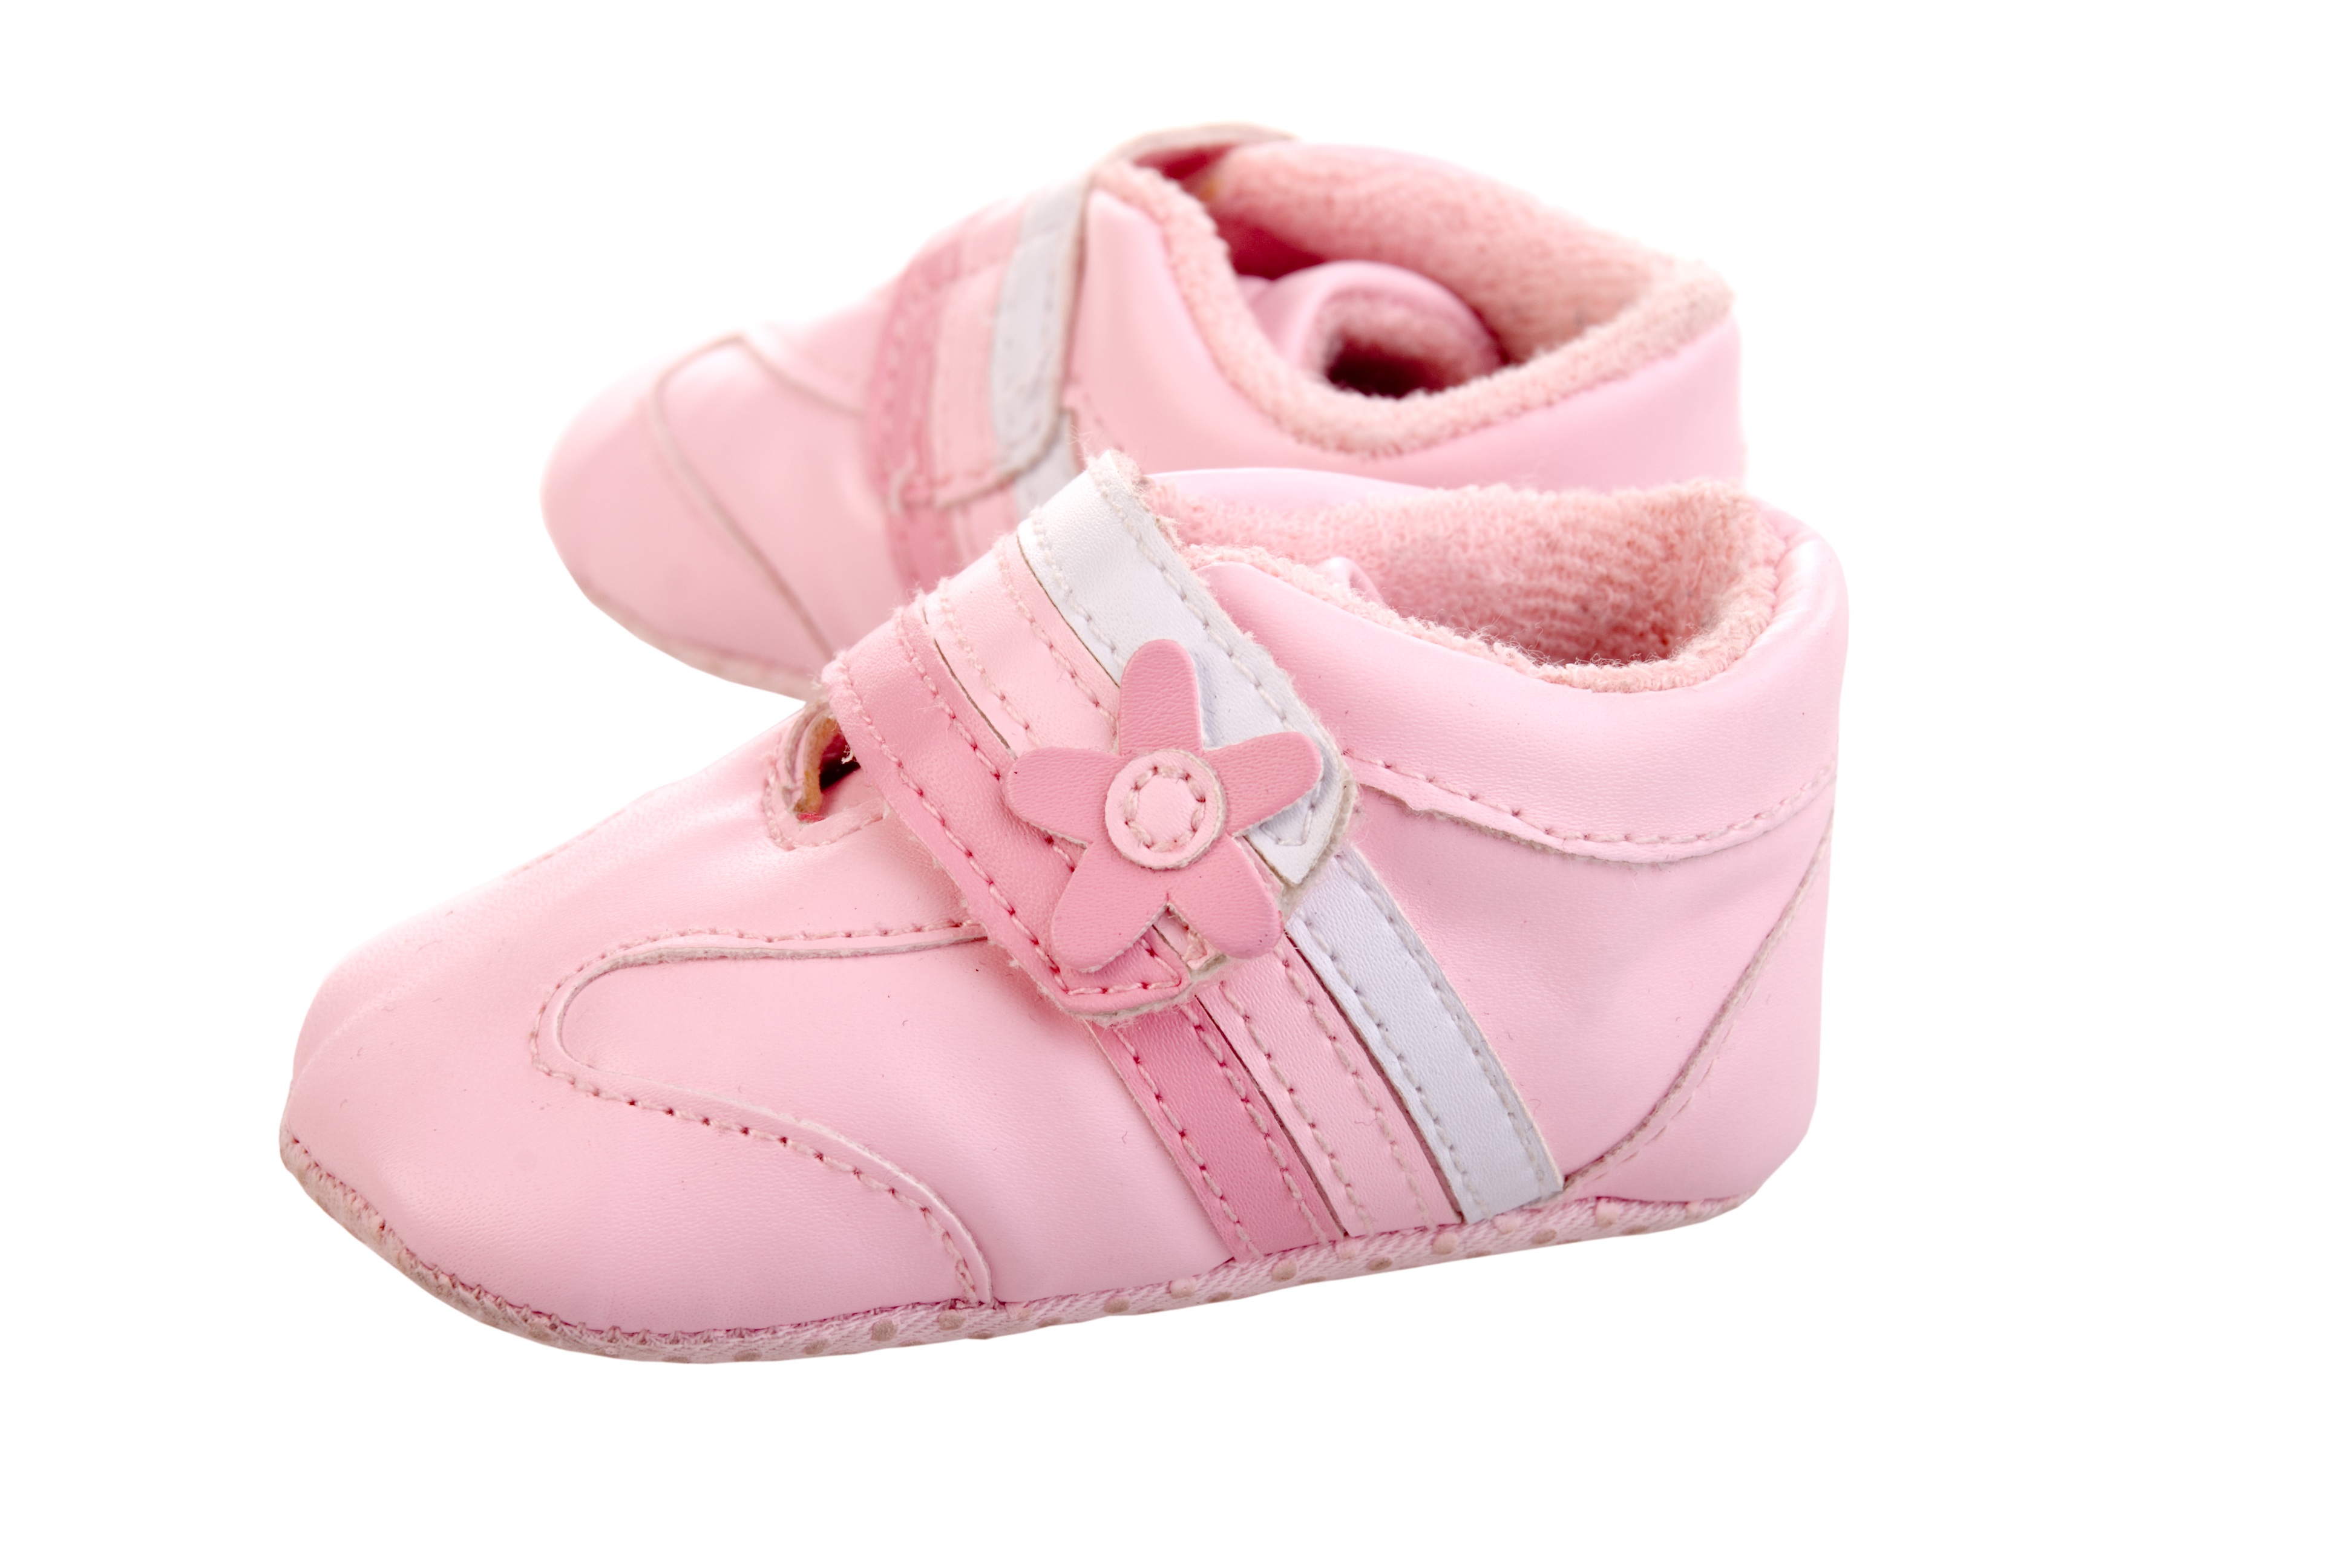
shoe, petal, leg, studio, child, clothing, pink, product, shoes, dress, sneakers, footwear, little, wardrobe, magenta, the little girl, outdoor shoe